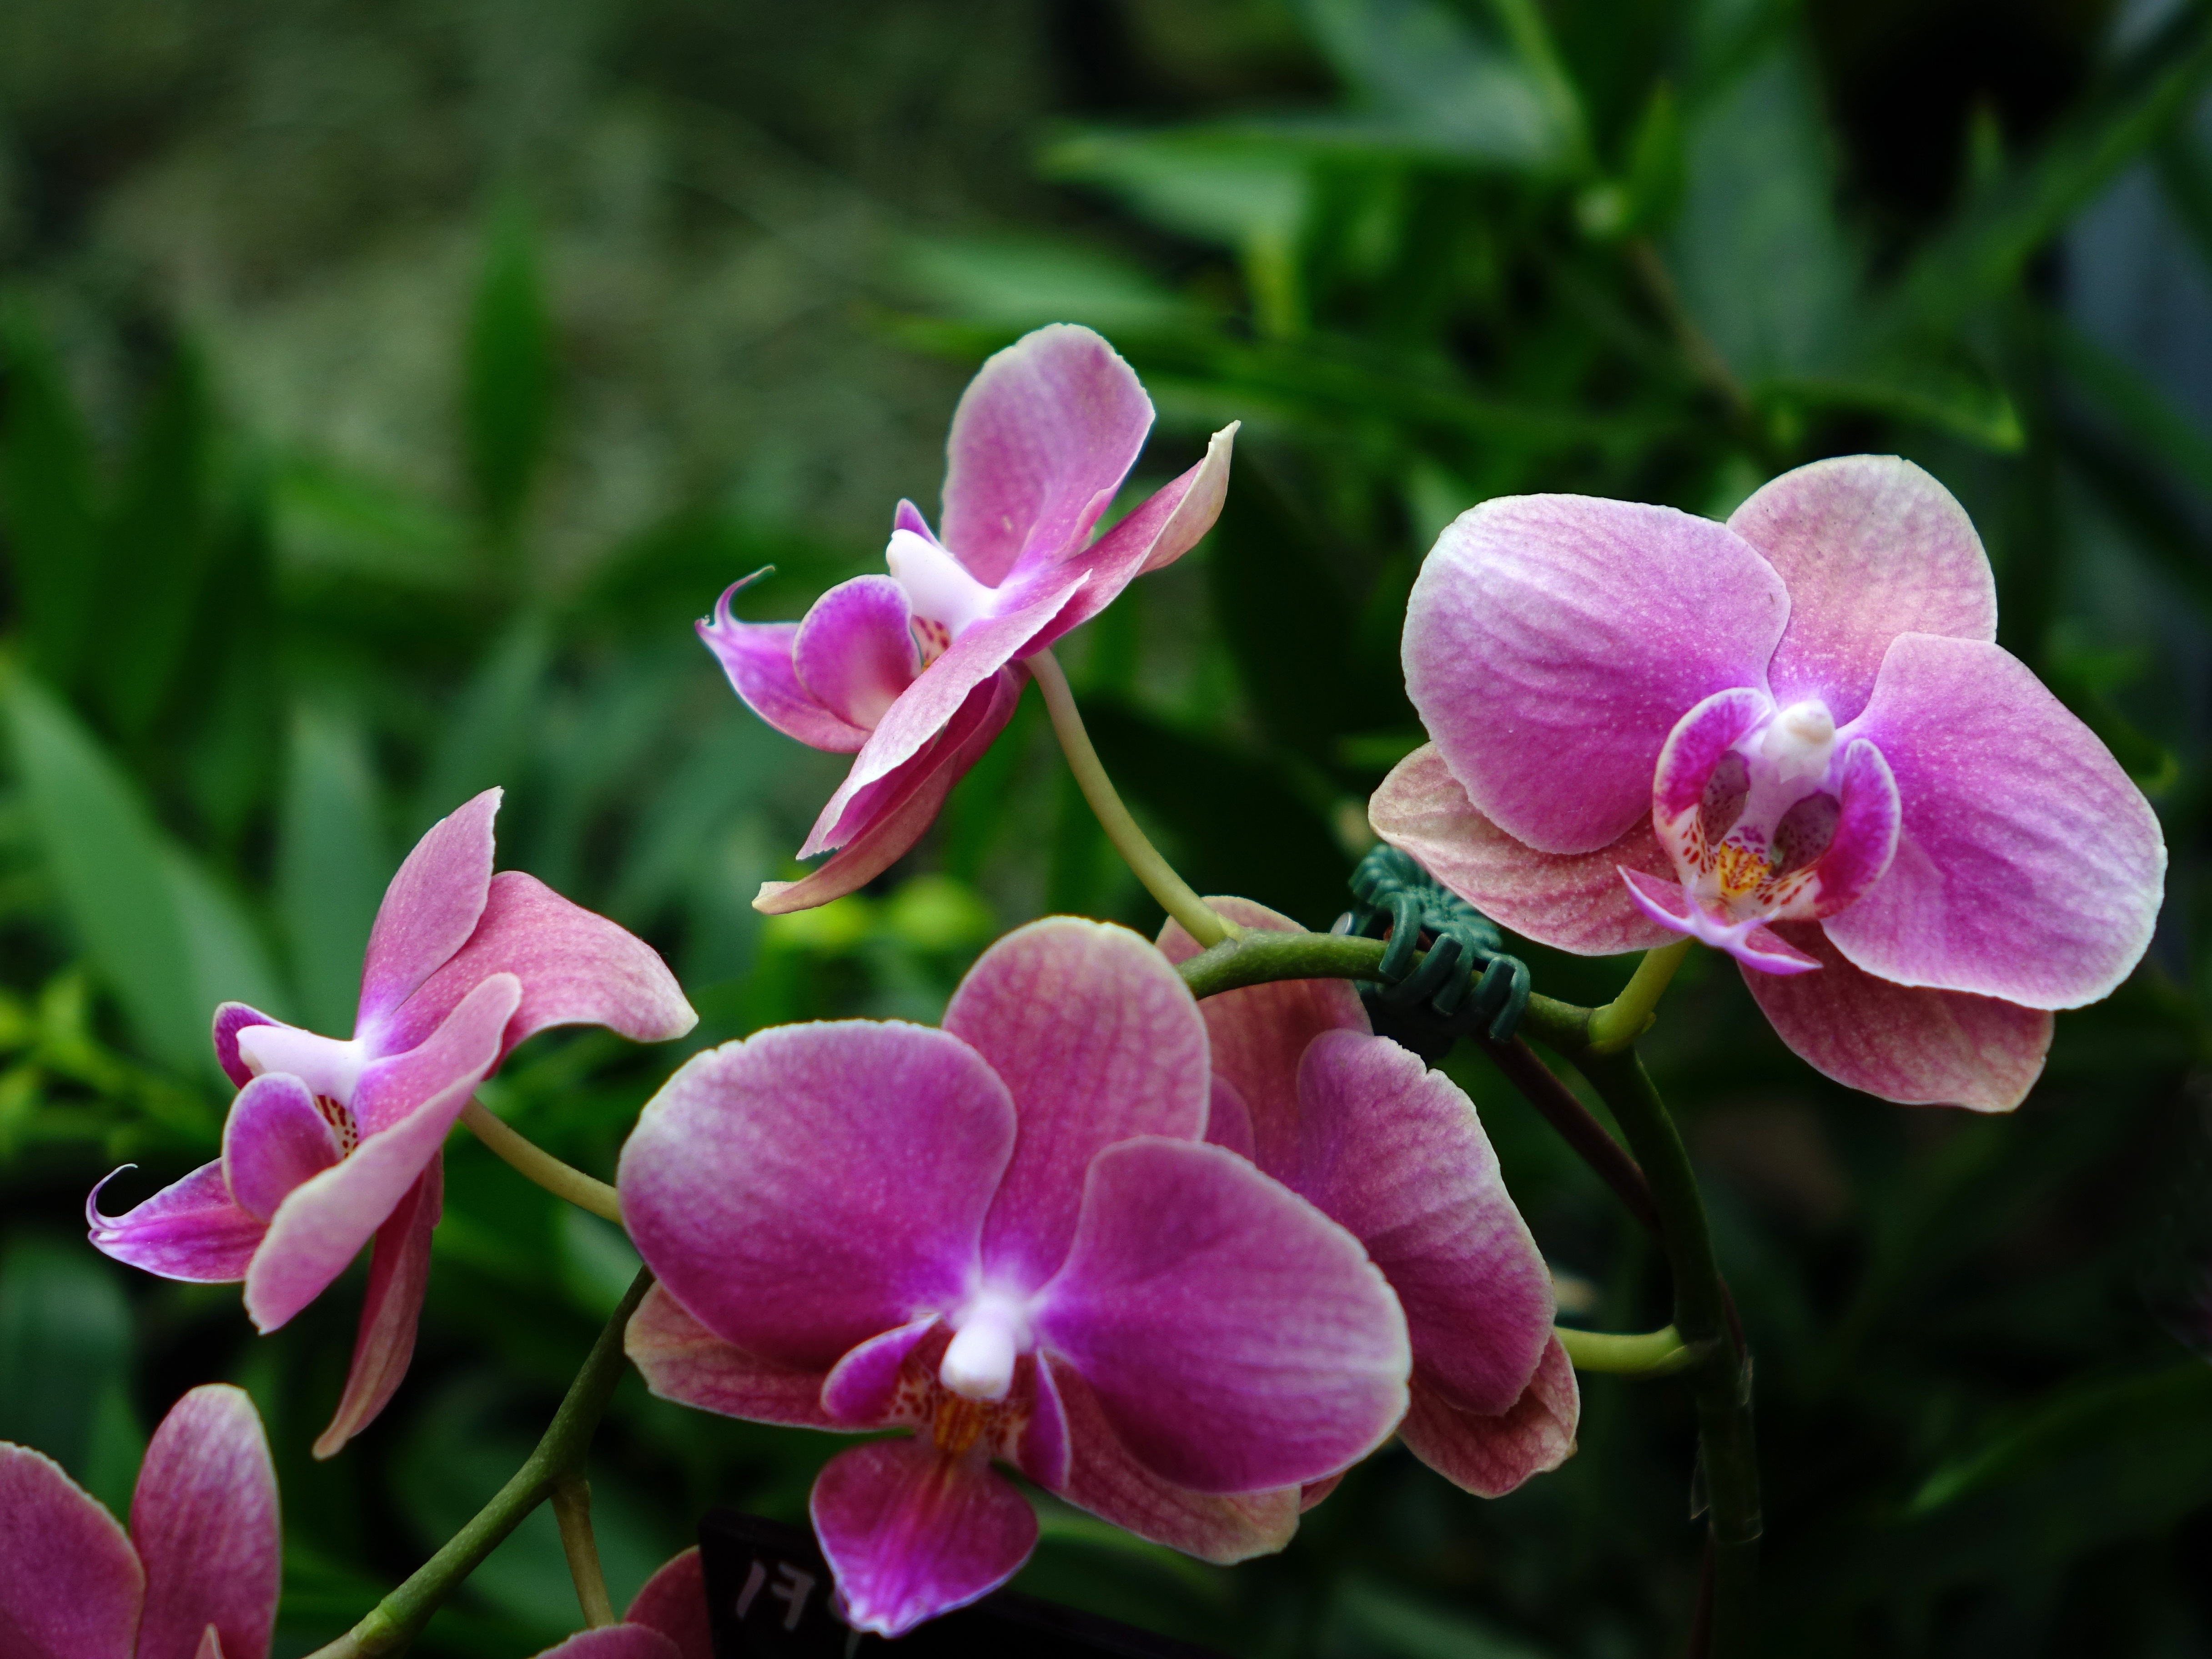
branch, blossom, plant, leaf, flower, petal, bloom, floral, green, tropical, botany, closeup, pink, flora, orchid, wildflower, orchids, macro photography, flowering plant, tuberous pea, land plant, moth orchid, violet family, everlasting sweet pea